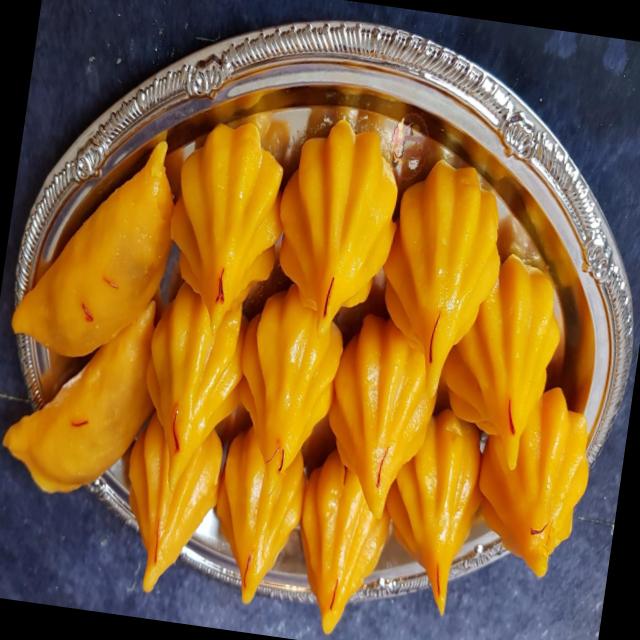
Dish: modak